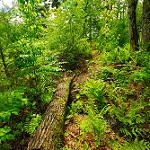
Label: forest